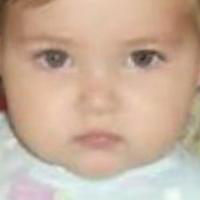
Age group: age 01-10